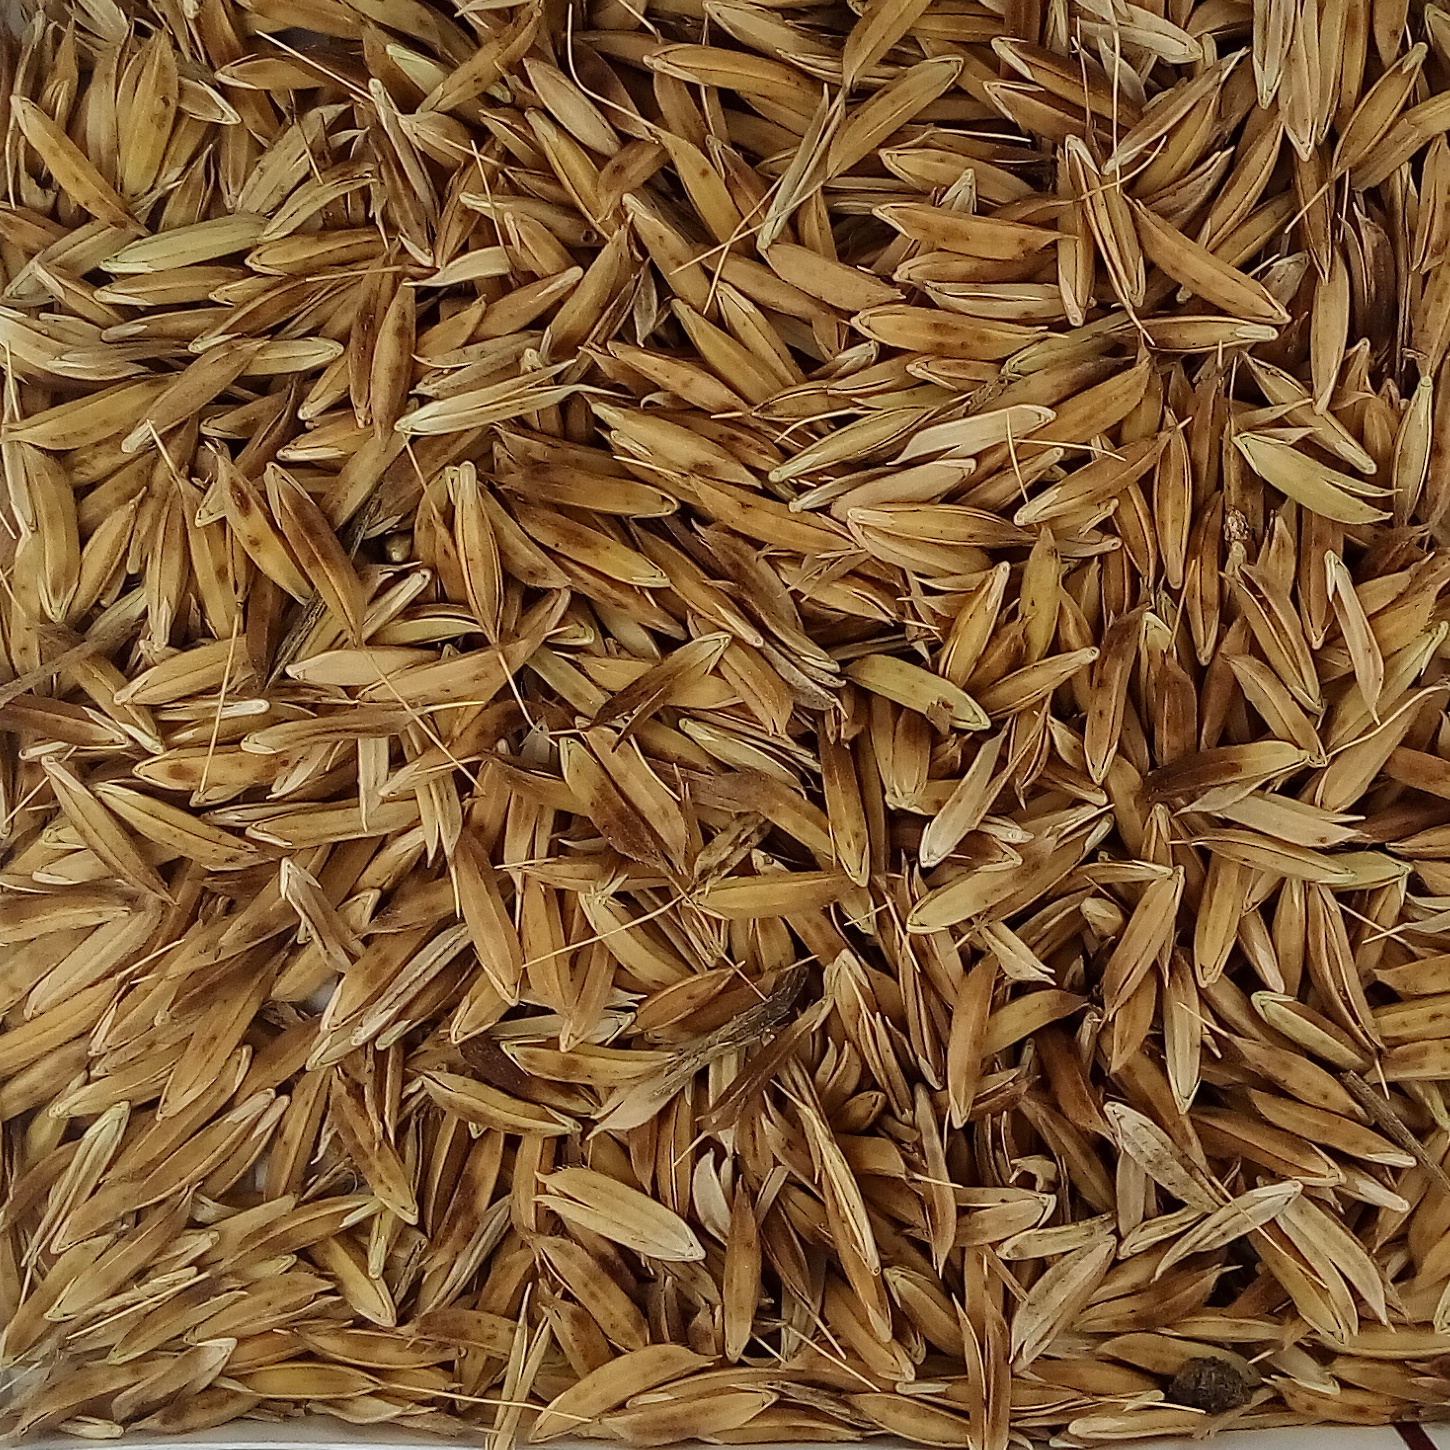
Rice seed variety: DHBT_3